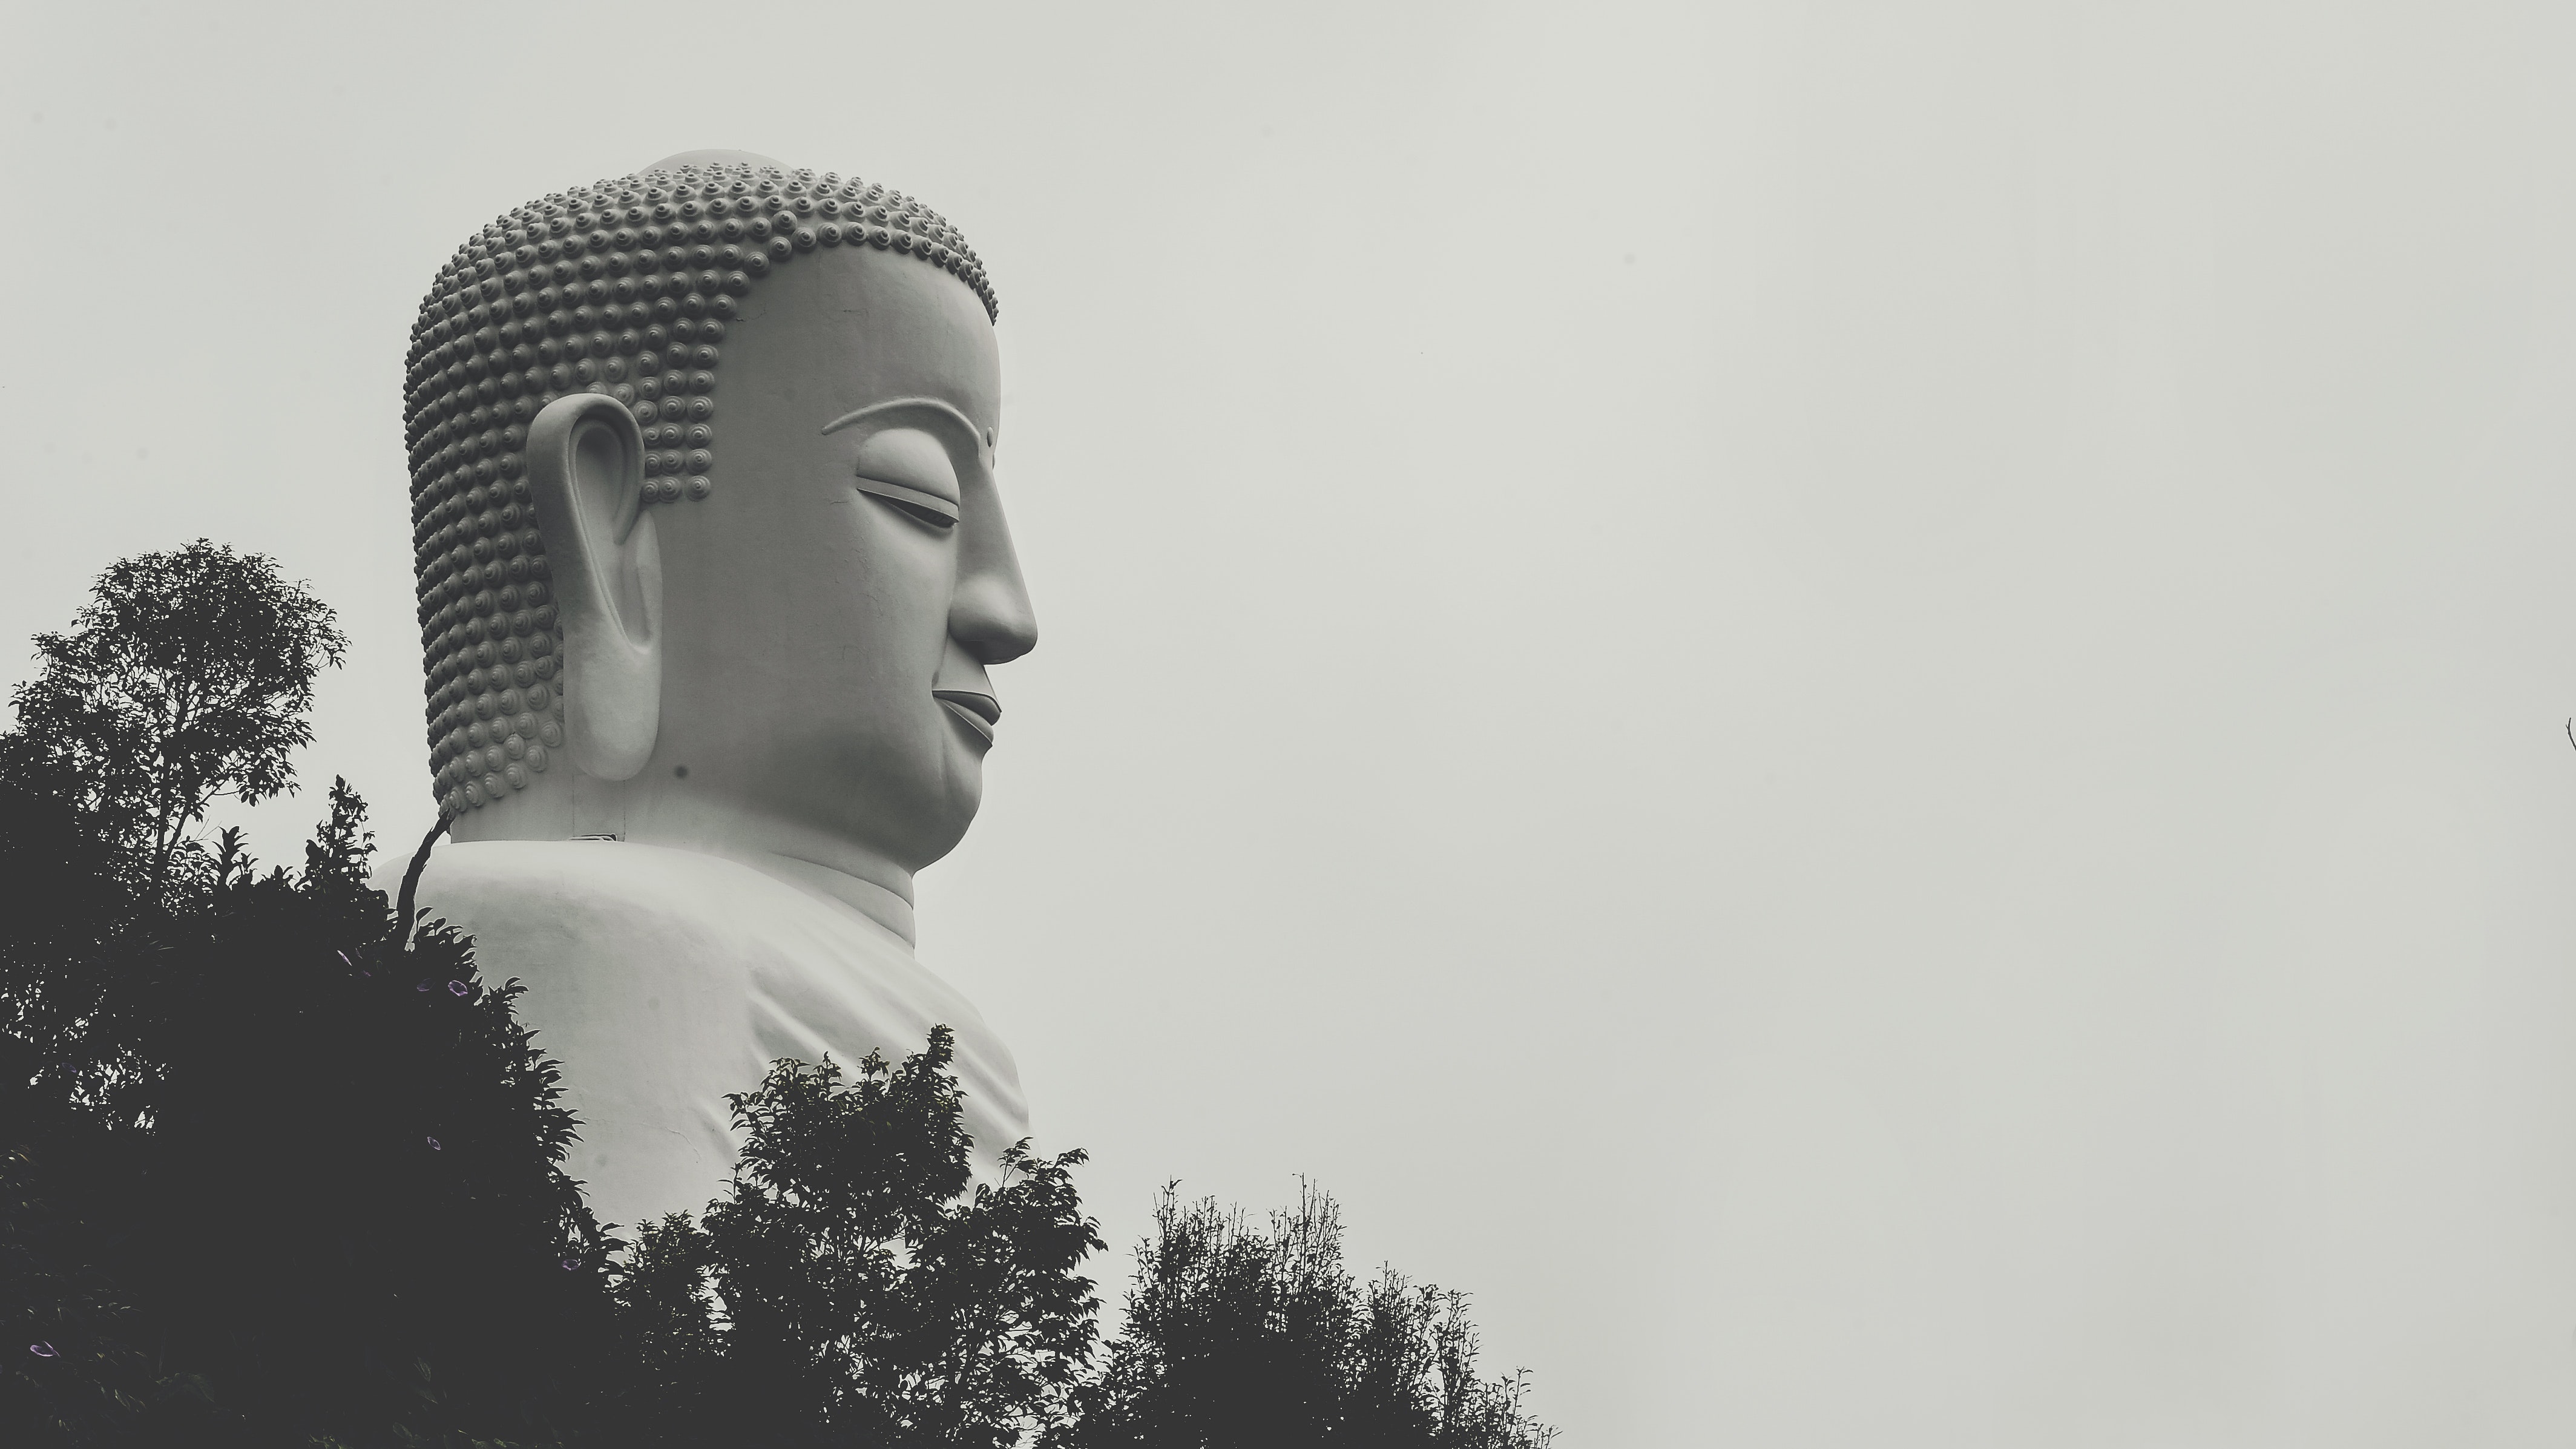
white, statue, head, black and white, sculpture, monochrome, landmark, monochrome photography, forehead, monument, fictional character, photography, temple, stock photography, stone carving, art, style, classical sculpture, wat